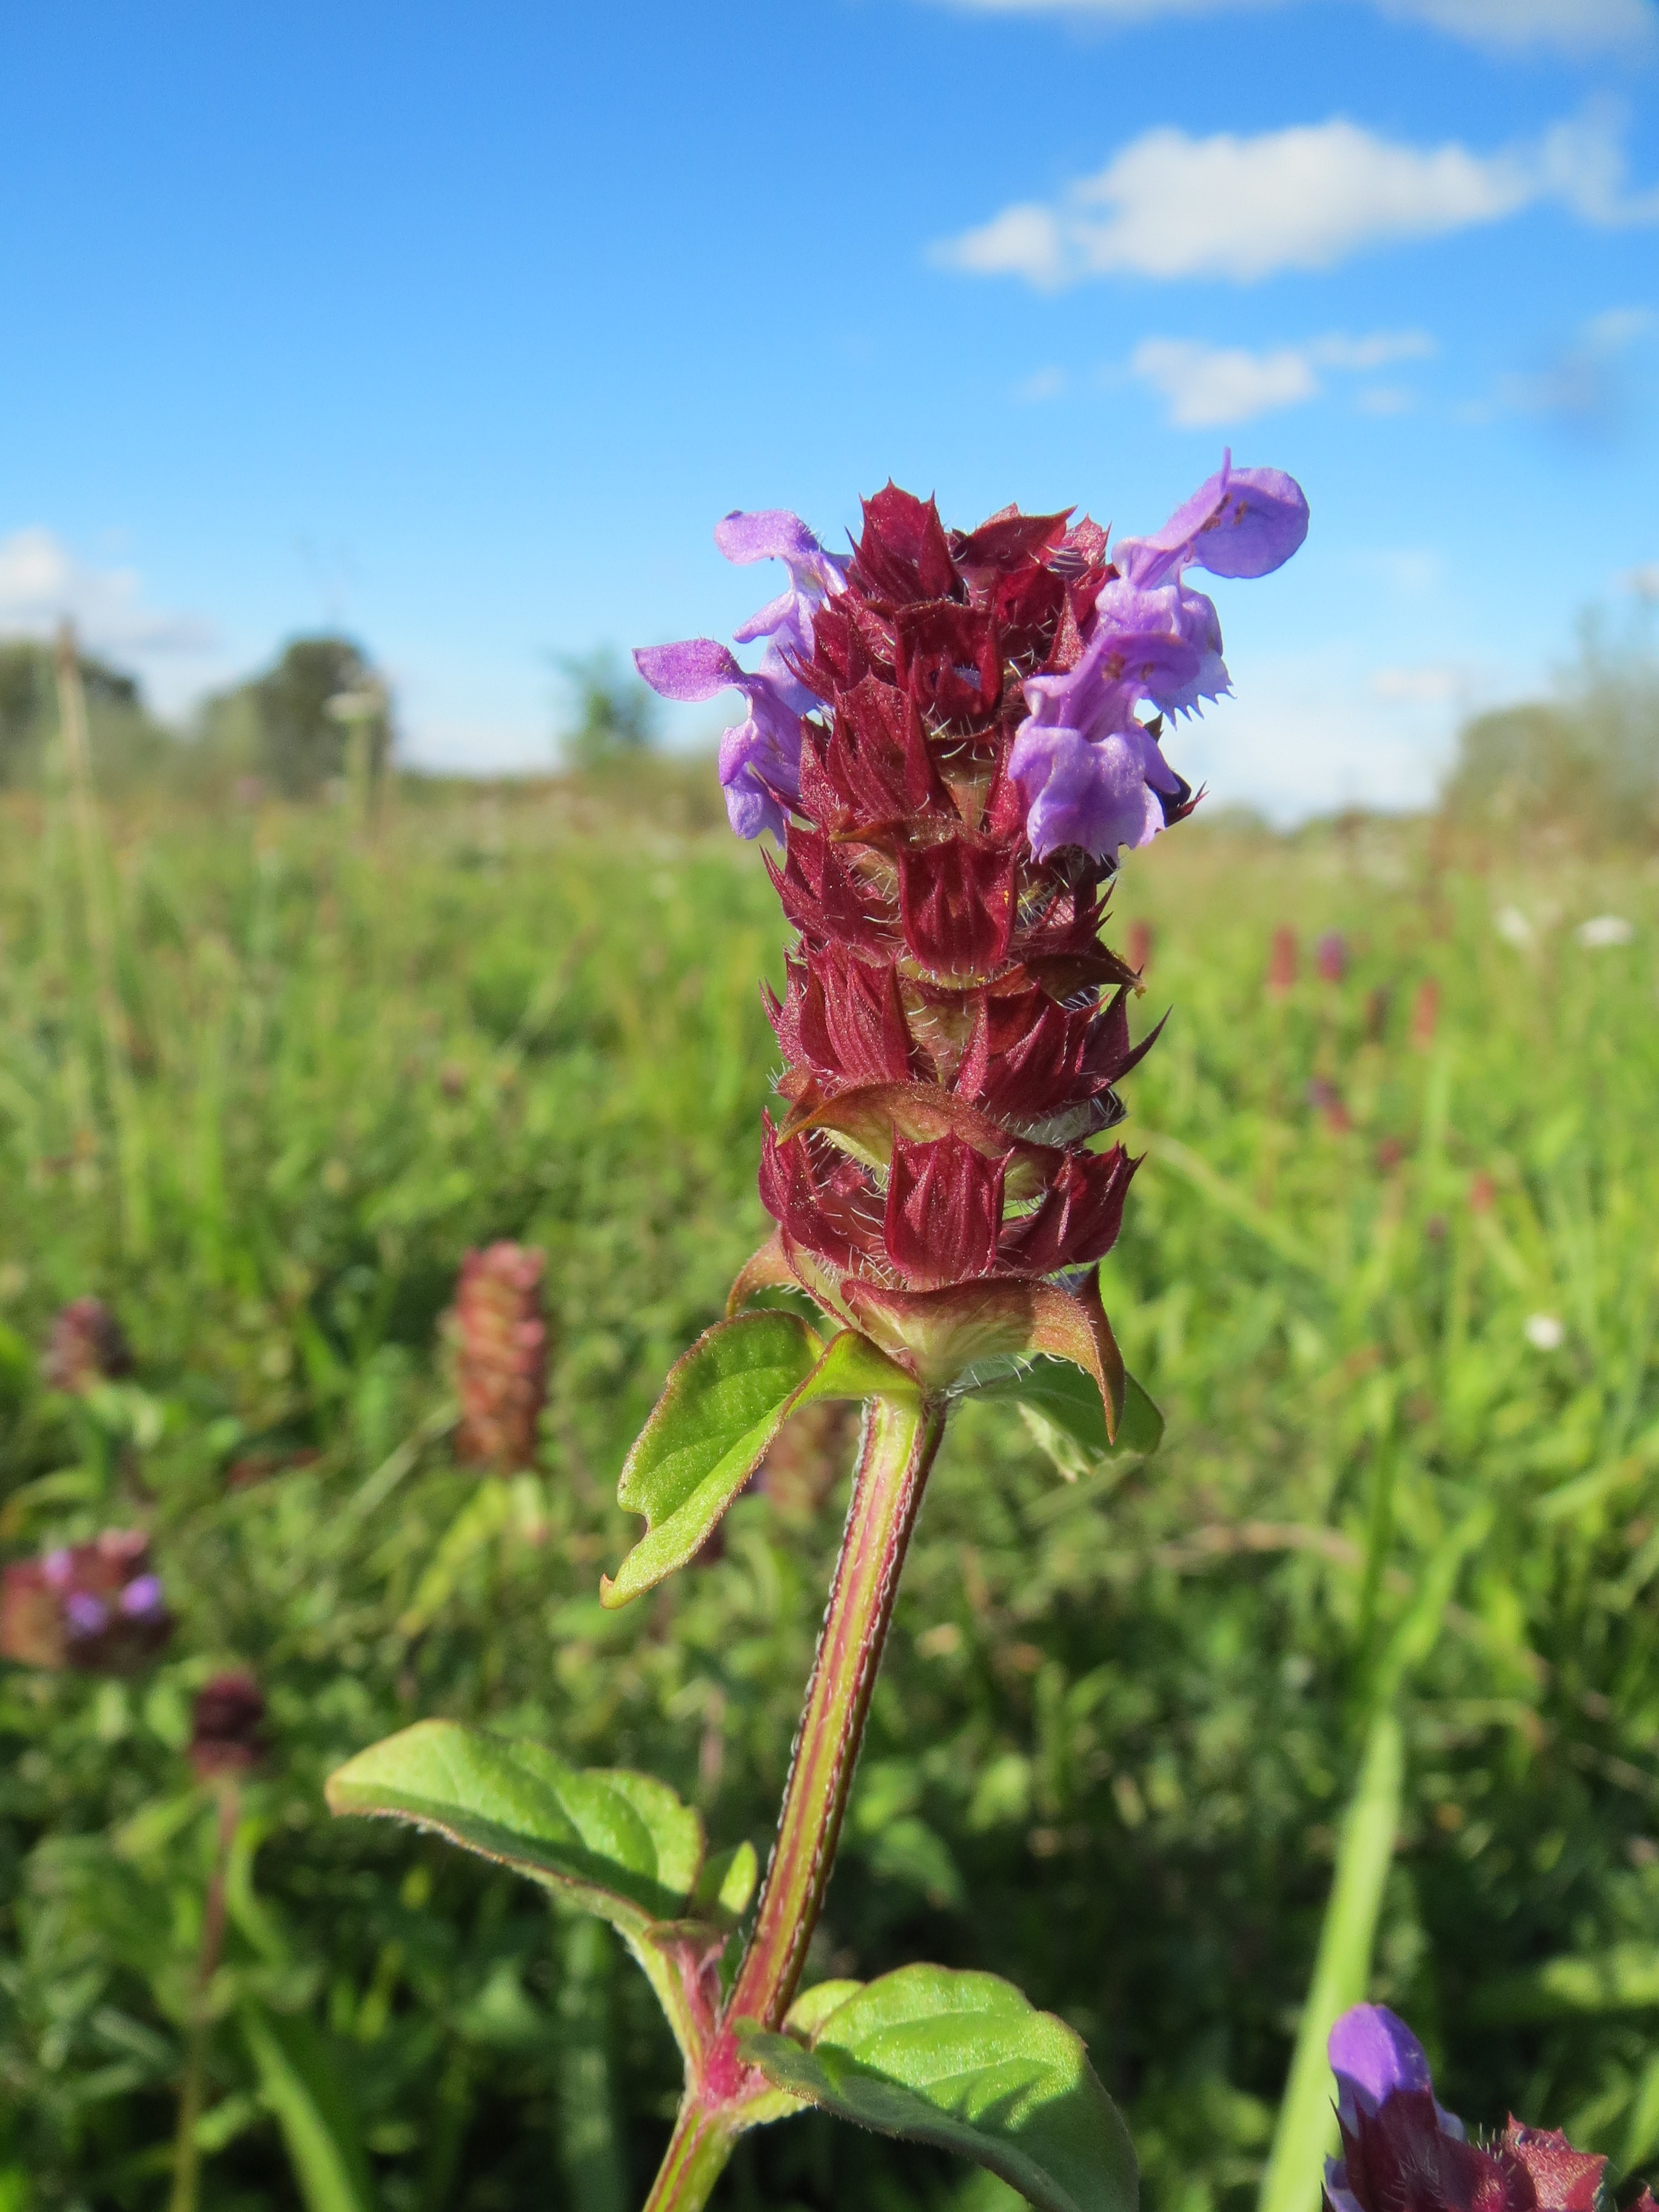
plant, meadow, prairie, flower, macro, botany, flora, wildflower, digitalis, inflorescence, flowering plant, prunella vulgaris, common self heal, heal all, land plant